Robert

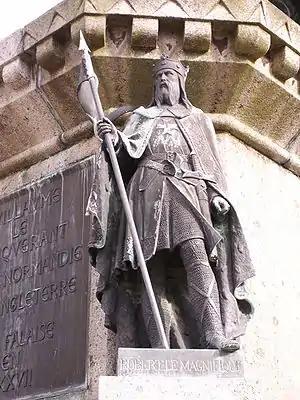
Robert I of Normandy a.k.a. Robert the Magnificent

The name "Robert" was a royal name in France, Germany, Scotland and England during the medieval period, and was the name of several kings, dukes, and other rulers and noblemen. It was one of the most popular male names in medieval Europe, likely due to its frequent usage amongst royalty and nobility. To this day, "Robert" remains one of the most frequently given male names.